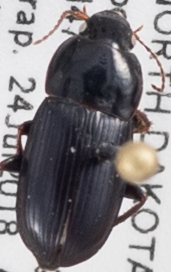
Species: Harpalus opacipennis
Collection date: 2018-07-24
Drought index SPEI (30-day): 0.24
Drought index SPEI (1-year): -0.17
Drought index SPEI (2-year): -0.39